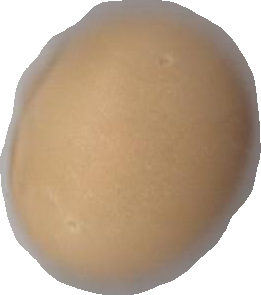
Variety: Dega